Carl Malmsten

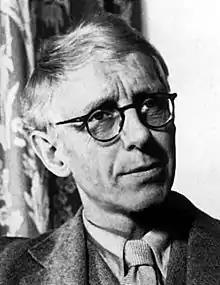
Carl Malmsten

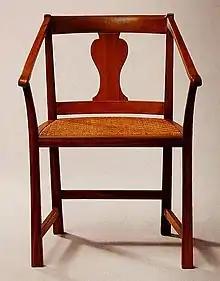
Malmsten designed chair from 1915

Carl Malmsten (December 7, 1888 – August 13, 1972) was a Swedish furniture designer, architect, and educator who was known for his devotion to traditional Swedish craftmanship ("slöjd") and his opposition to functionalism. He "considered the rationalization of the home according to functionalist principles a debasement of its traditional role as an intimate place for gathering and repose".